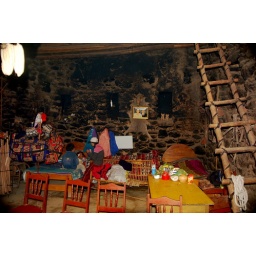
Visit to a home in Ollantaytambo. Note the many beds in the main room of the house